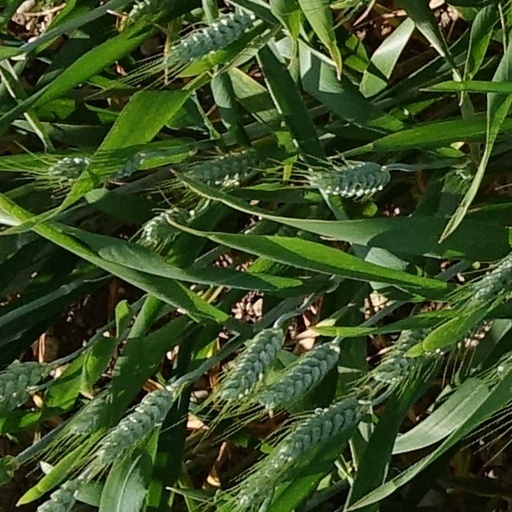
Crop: wheat